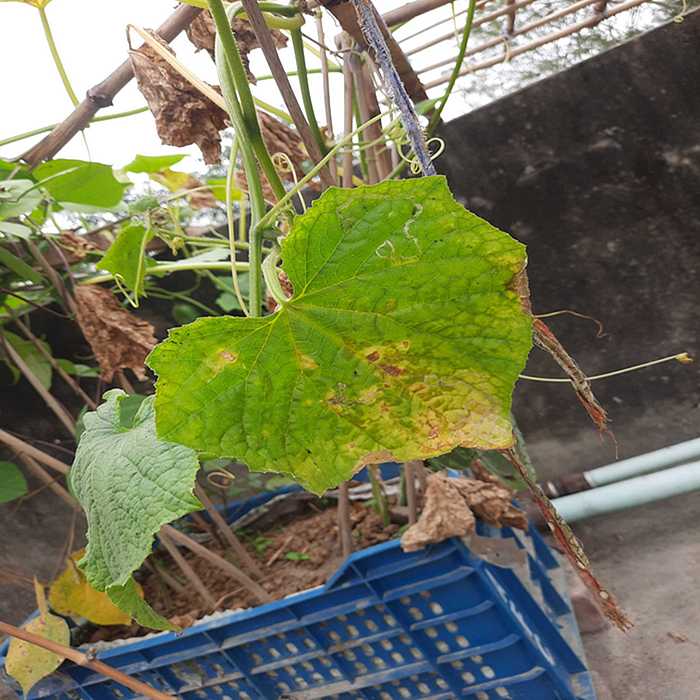
Plant: Cucumber
Label: Anthracnose lesions